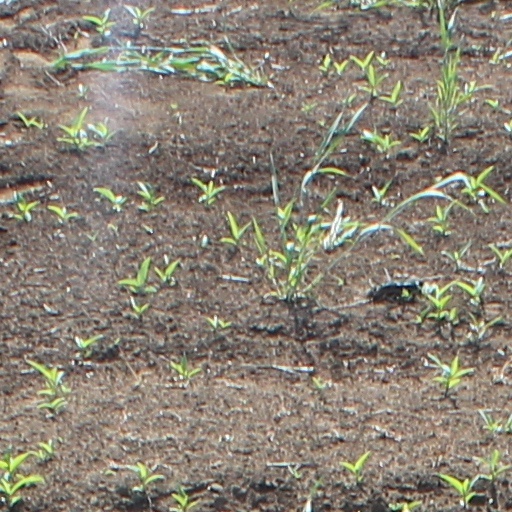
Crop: wheat